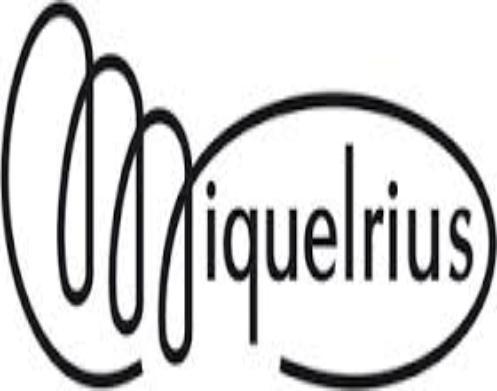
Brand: miquelrius-2
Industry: Necessities